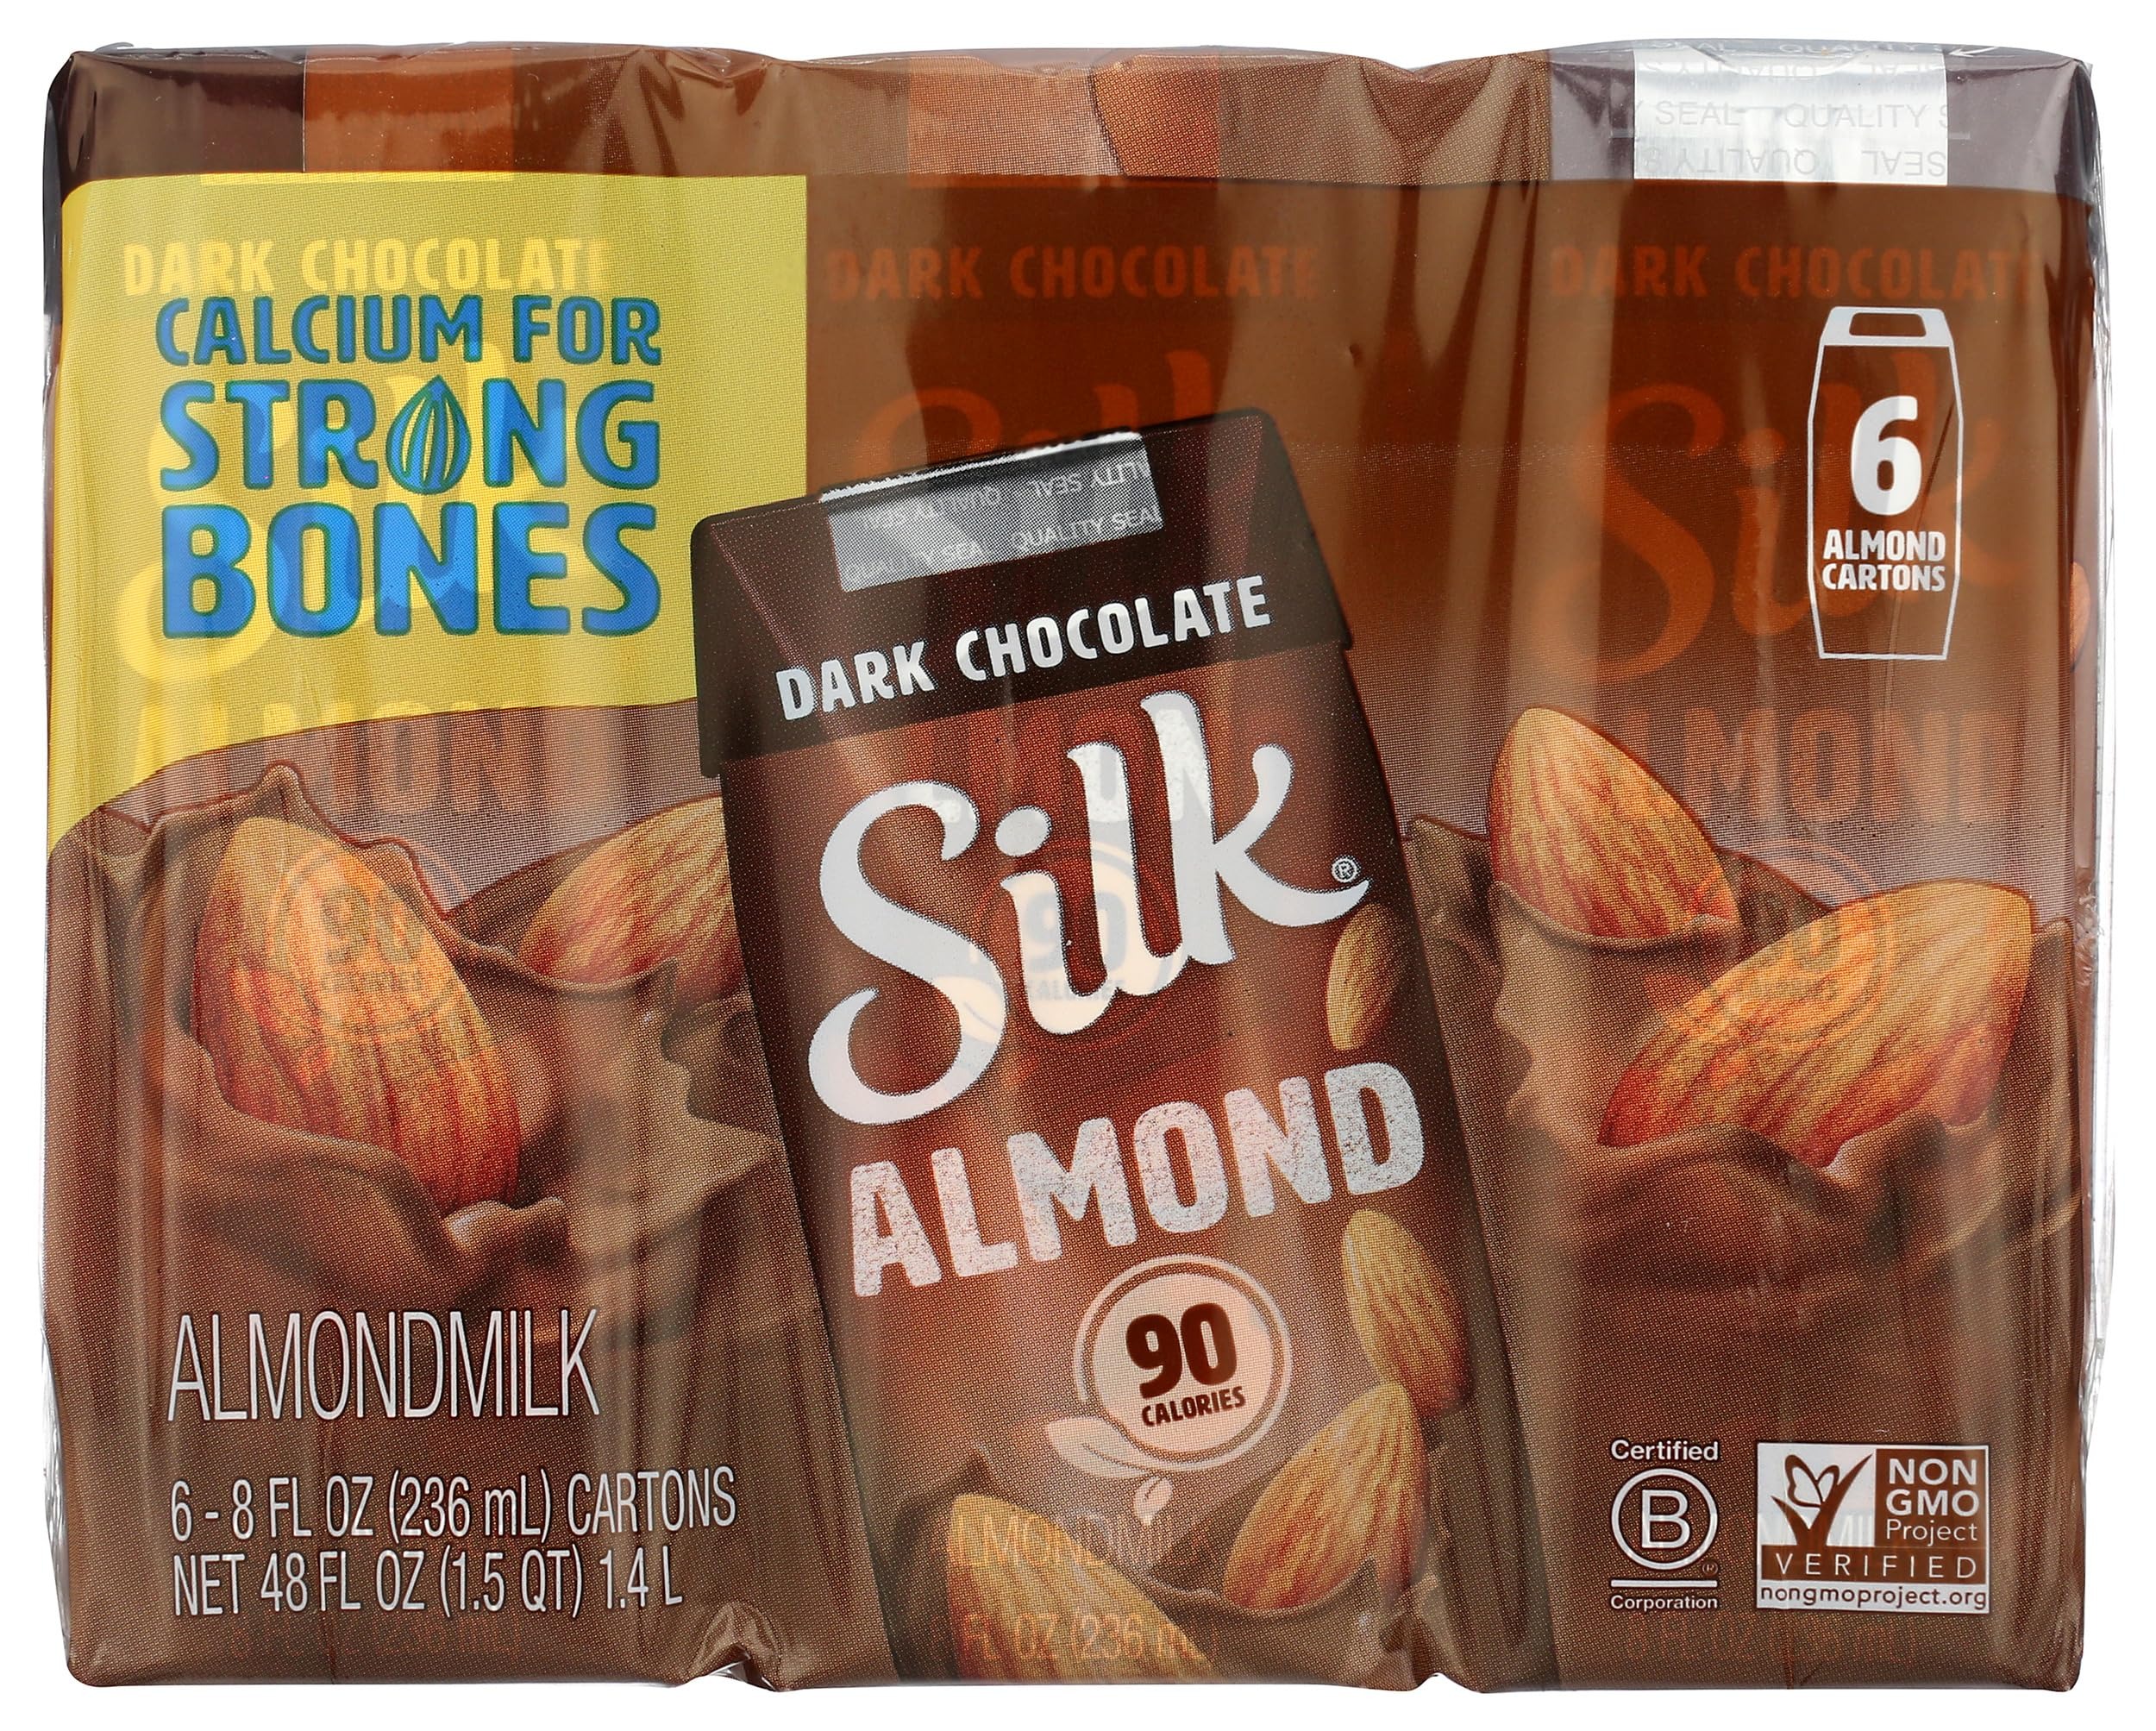
Item Name: Silk, Pure Almond Aseptic Dark Chocolate, 8 Ounce, 6 Pack
Bullet Point 1: Gluten-free
Bullet Point 2: Kosher
Bullet Point 3: Lactose-free
Bullet Point 4: One 6 pack of silk dark chocolate almondmilk
Bullet Point 5: See nutrition facts panel for allergens
Product Description: Silk dark chocolate almondmilk has no artificial colors, artificial flavors, lactose or high fructose corn syrup. Each package contains six 8 fl oz single serve containers that are kosher, Non-GMO and gluten-free. Every serving contains 50 % more calcium than dairy milk. See nutrition facts panel for allergens.
Value: 28.0
Unit: Ounce

Price: 6.8